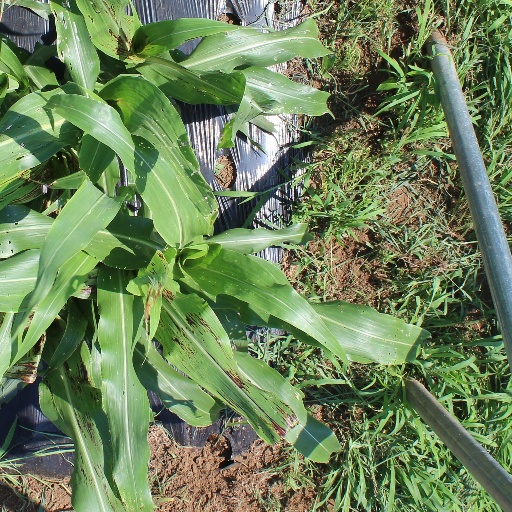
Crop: sorghum